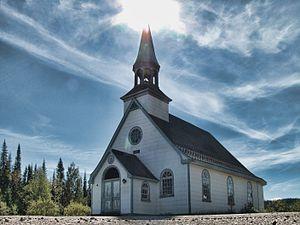
La Chapelle Notre-Dame-de-L'Assomption, dans la réserve faunique des Laurentides, en 2010.
L'Étape est une aire de service et un hameau situé en bordure de la route 175, sur les rives du lac Jacques-Cartier, à mi-chemin entre les villes de Québec et de Saguenay. Elle fait partie du territoire non-organisé Lac-Jacques-Cartier, situé dans la municipalité régionale de comté La Côte-de-Beaupré, en Capitale-Nationale. L'endroit se trouve à une altitude de 800 mètres au cœur de la réserve faunique des Laurentides, là où transitent 1,7 million de personnes chaque année. La route suit sensiblement l’ancien sentier des Jésuites du XVIIᵉ siècle et le « chemin des Poteaux » du début du XXᵉ siècle.